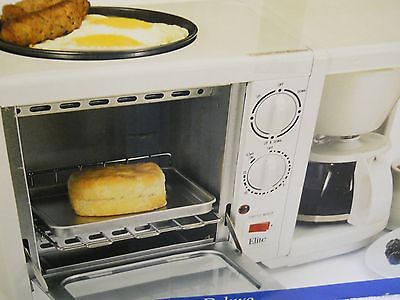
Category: toaster